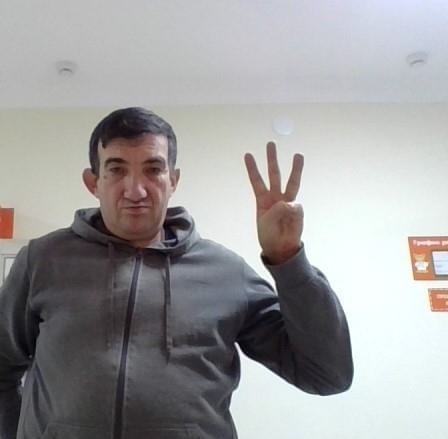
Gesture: three